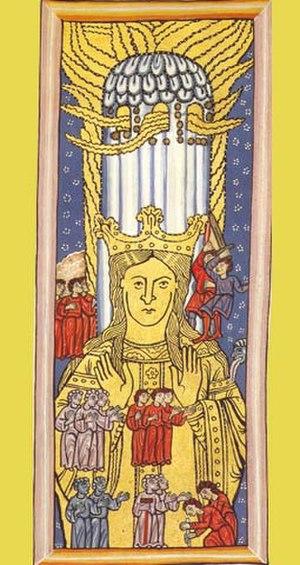
La mystique rhénane est un courant spirituel catholique de grande ampleur, qui s'est étendu approximativement des Flandres à la Rhénanie, entre le XIIIᵉ et le XIVᵉ siècle.
Le Scivias est un ouvrage illustré par Hildegarde de Bingen, achevé en 1151 ou 1152, décrivant 26 visions mystiques. C'est la première des trois œuvres qu'elle a écrites décrivant ses visions, les autres étant le Liber vitae meritorum et De operatione dei, également connu sous le nom Liber divinorum operum. Le titre Scivias provient de l'expression latine Sci vias Domini.
Le mot « chantre » vient du latin cantare, chanter, ce qui a donné « cantor » — forme latine de chantre ou conducteur de louange est le chanteur principal, et généralement instructeur, dans une église, avec des responsabilités pour la chorale ou l'équipe de louange dans la messe ou le culte, ainsi que les répétitions.